Paul Mazerolle

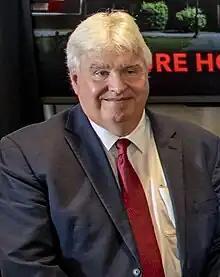
Mazerolle in 2023

Paul Mazerolle (born 1964 or 1965) is a Canadian criminologist and university administrator. Born in Fredericton, New Brunswick, he currently serves as the president and vice-chancellor of the University of New Brunswick, and has previously served as an administrator at Griffith University in Queensland, Australia. Mazerolle has also been an assistant professor at the University of Cincinnati's Department of Criminal Justice.